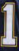
Number: 1